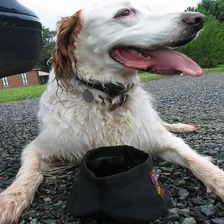
Species: dog
Breed: english setter